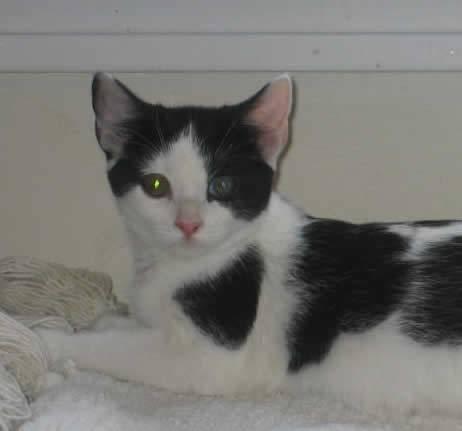
cat